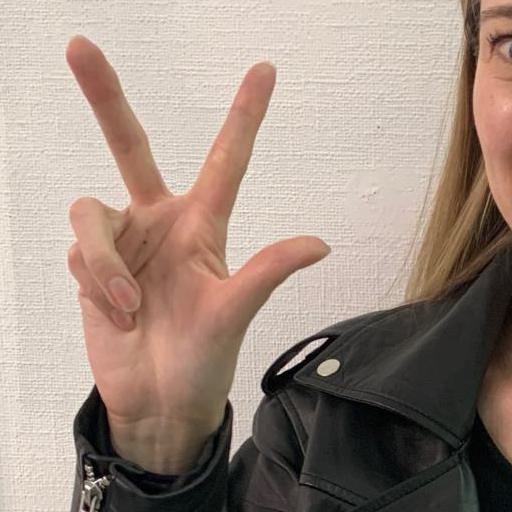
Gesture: three2